Pino Mlakar

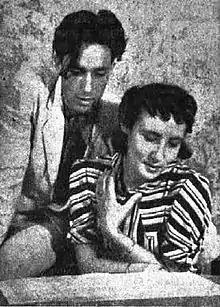
Pino and Pia Mlakar

Pino Mlakar (2 March 1907, Novo Mesto – 30 September 2006) was a Slovenian ballet dancer, choreographer, and teacher.